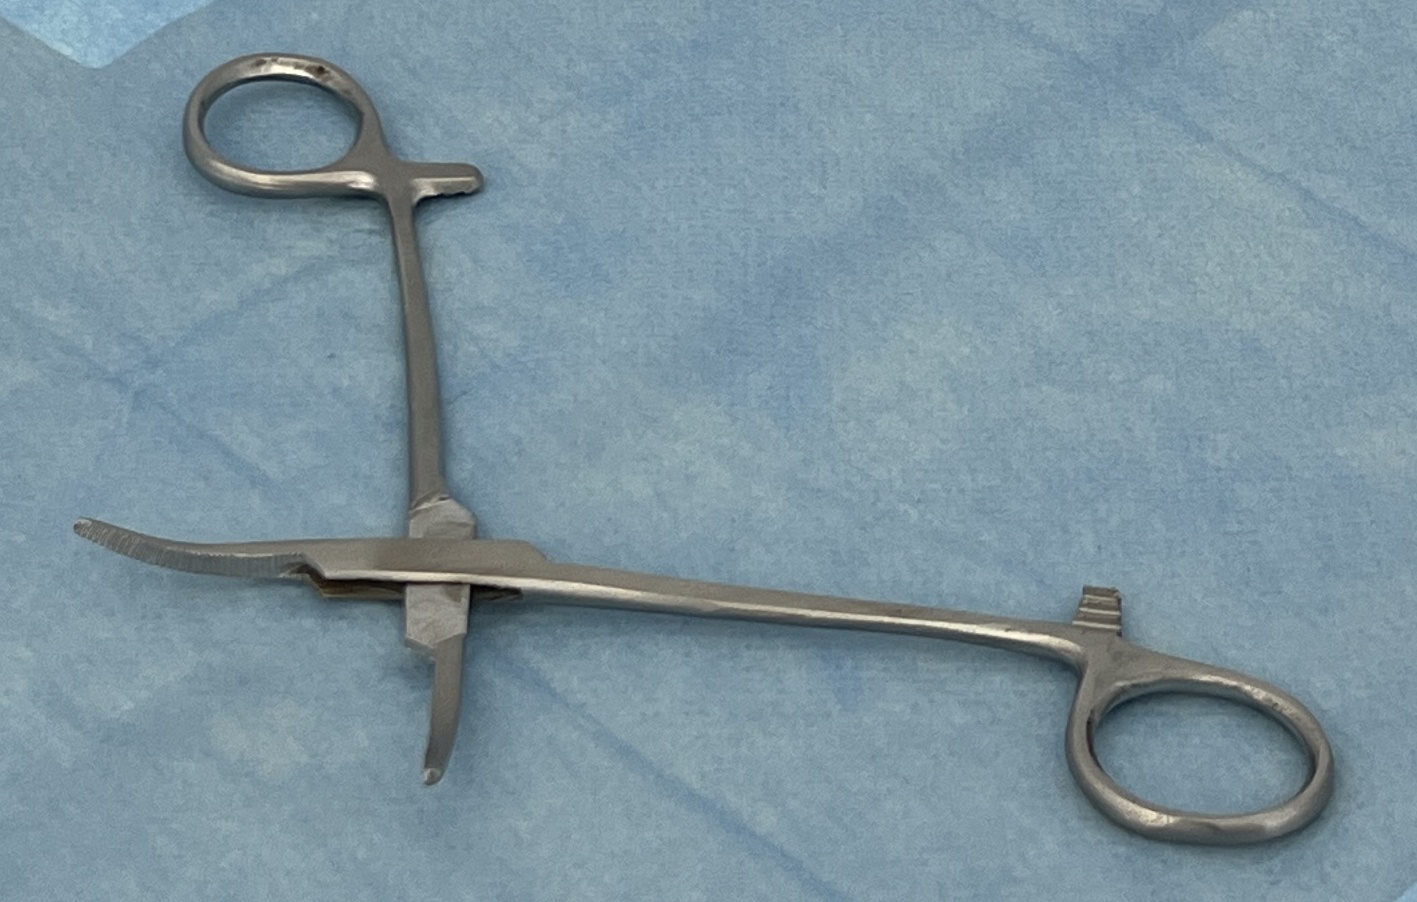
Hinged instrument state: open